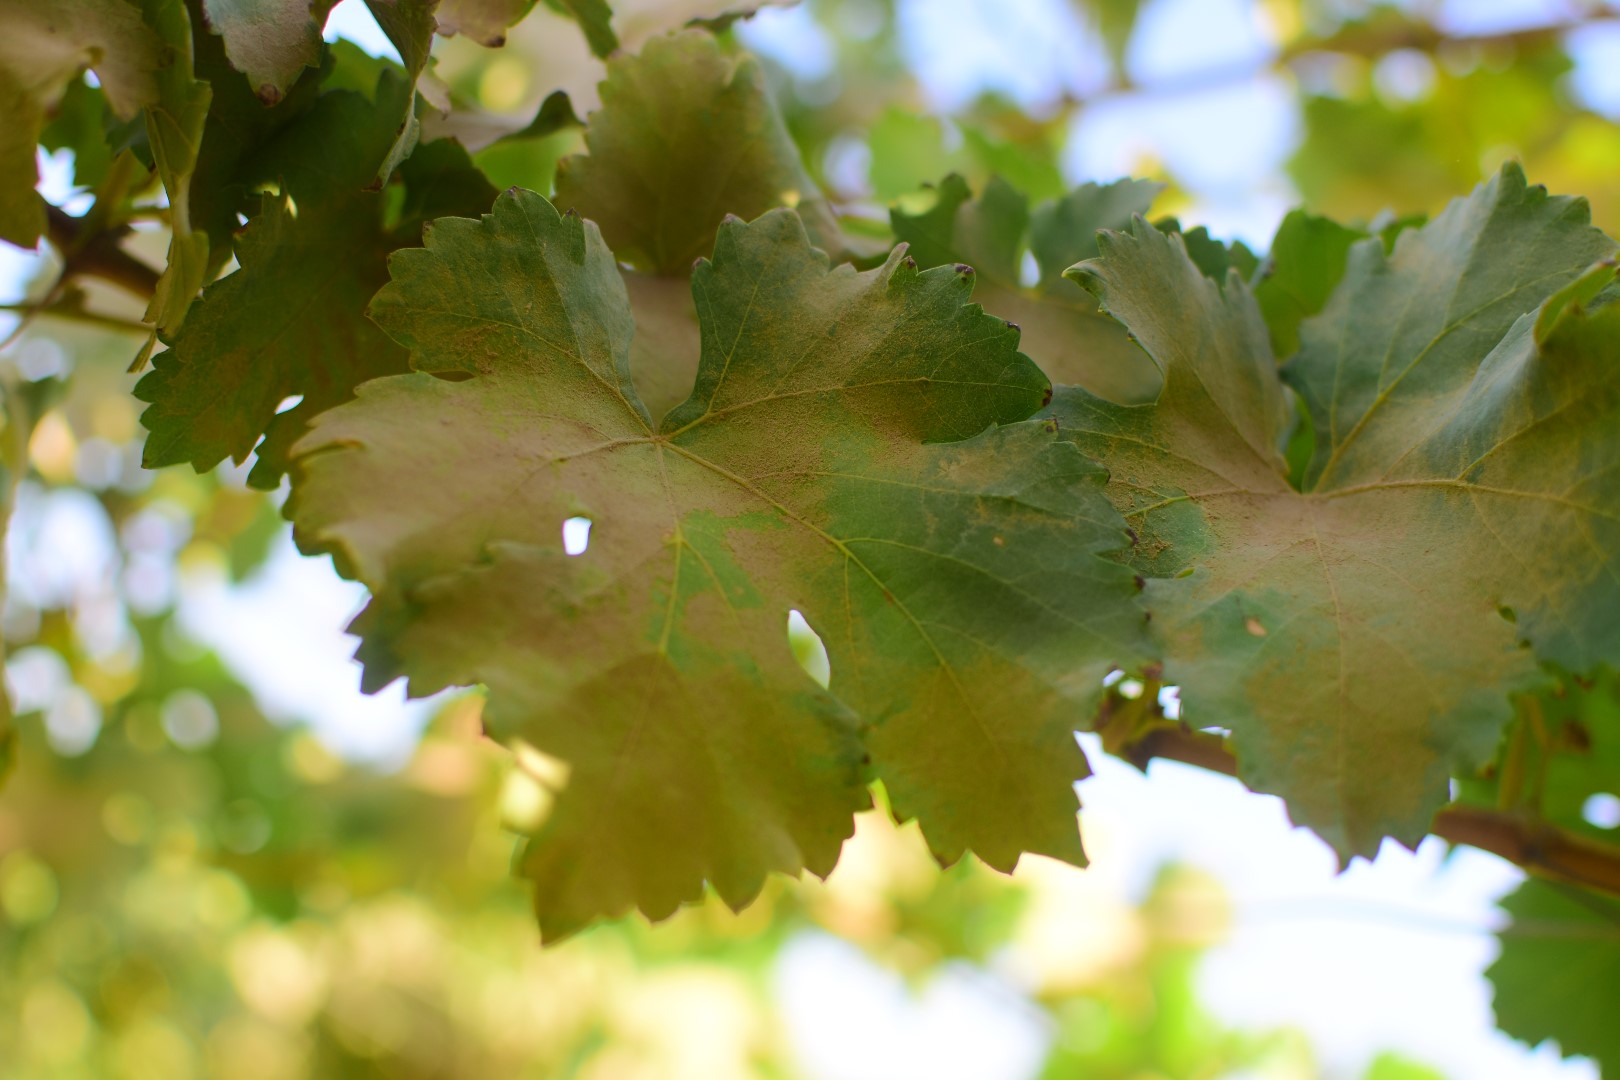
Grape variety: Deas Al-Annz